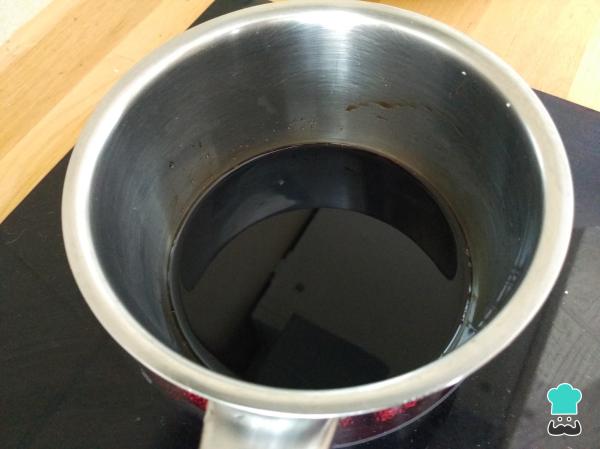
Calentamos la salsa yakitori en una olla y dejamos que hierva durante 8-10 minutos para que se evapore el alcohol del mirin y espese la salsa.